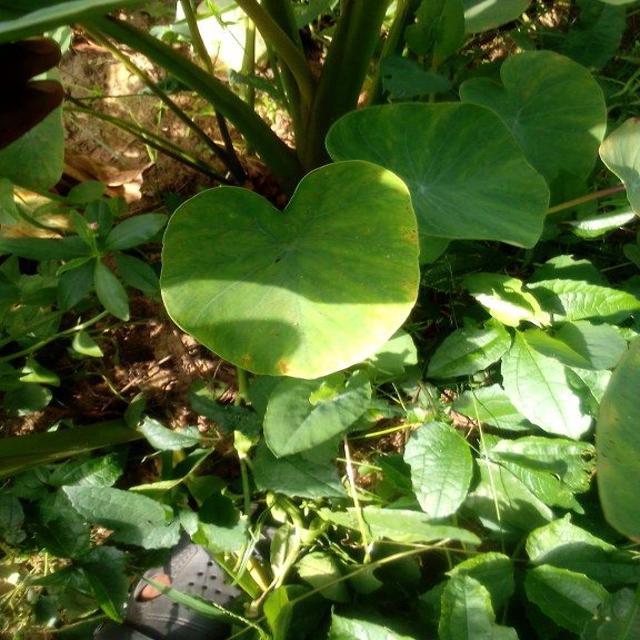
Label: Early_Blight